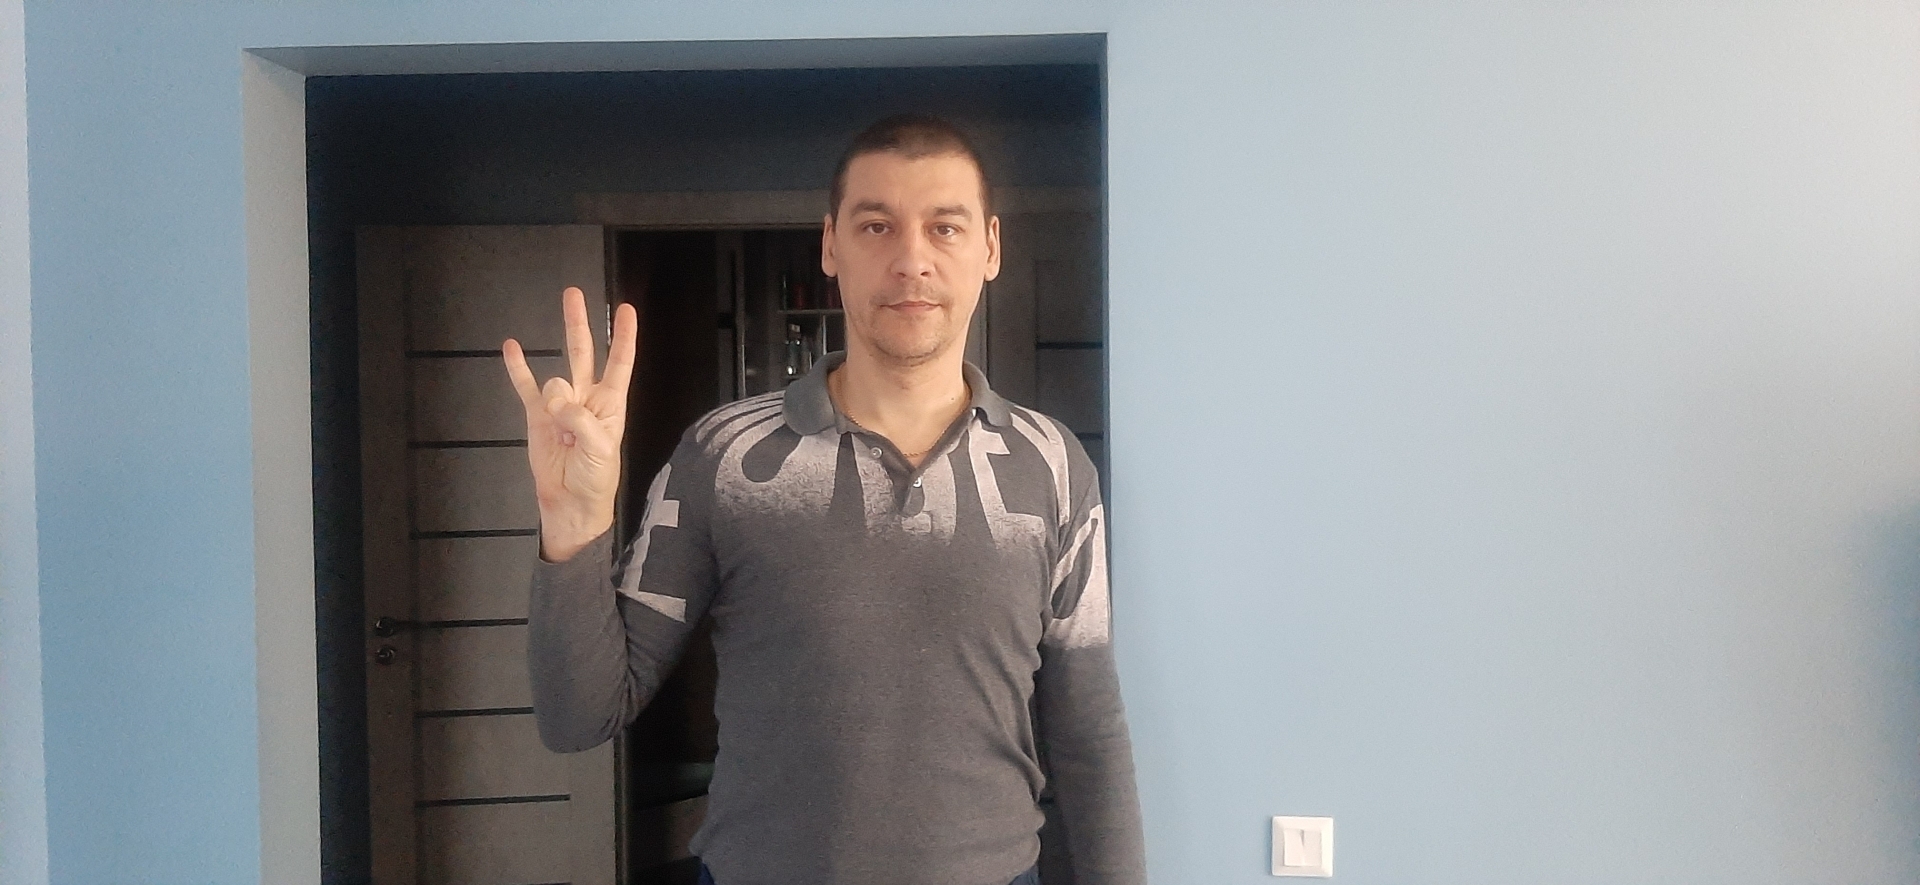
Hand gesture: three3